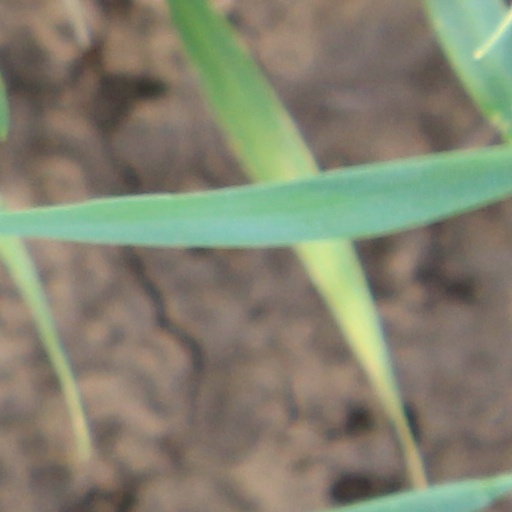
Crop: wheat